Asiago

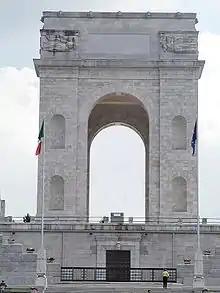
Alpine-War 1915–1918 Monument in Asiago.

The Battle of Asiago (Battle of the Plateaux) was a counter-offensive launched by the Austro-Hungarians on the Italian Front in May 1916, during World War I. It was an unexpected attack that occurred near Asiago (now in northeast Italy, then on the Italian side of the border between the Kingdom of Italy and Austria-Hungary). Commemorating this battle and the fallen soldiers of World War I is the Asiago War Memorial, a monument and museum that is a popular site for visitors to the area.